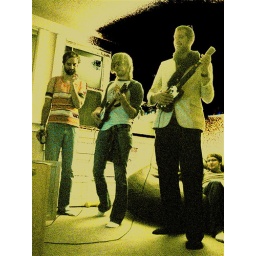
rock video styling by erik